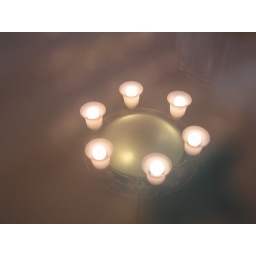
Reflection of our dining room light in our glass table top.